500 Years of Christianity in the Philippines

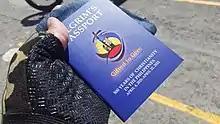
Pilgrim's Passport of the Diocese of Antipolo

The Catholic Bishops' Conference of the Philippines (CBCP) adopted the event's theme and logo on September 18, 2019. The theme is "Gifted to Give" was derived from Matthew 10:8. The logo used various elements such as a cross, a ship, the sun, a rosary. The logo depicts a ship with a cross as its mast with the central figure derived from "First Baptism in the Philippines" painting of Fernando Amorsolo. The logo was designed by Edilberto Dionio, a theology student.